Economy of New South Wales

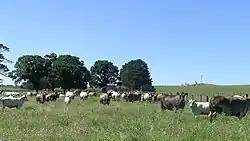
Murray Grey cows and calves

Cattle, sheep and pigs are the predominant types of livestock produced in NSW and they have been present since their importation during the earliest days of European settlement. Economically the state is the most important state in Australia, with about one-third of the country's sheep, one-fifth of its cattle, and one-third of its small number of pigs. New South Wales produces a large share of Australia's hay, fruit, legumes, lucerne, maize, nuts, wool, wheat, oats, oilseeds (about 51%), poultry, rice (about 99%), vegetables, fishing including oyster farming, and forestry including wood chips. Bananas and sugar are grown chiefly in the Clarence, Richmond and Tweed River areas. Wool is produced on the Northern Tablelands as well as prime lambs and beef cattle.